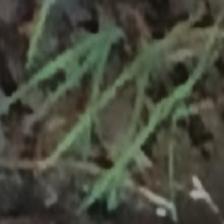
Label: clustered